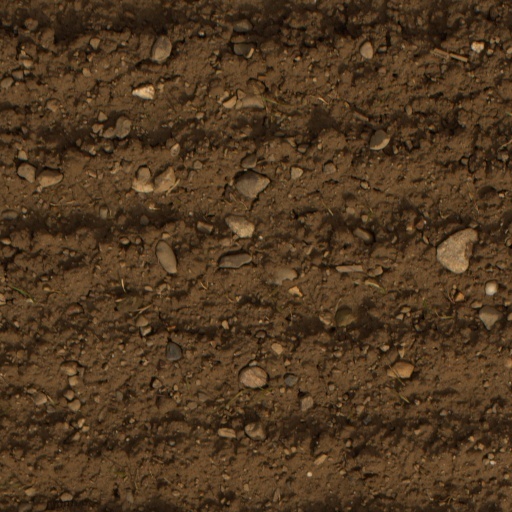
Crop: wheat